Big wall climbing

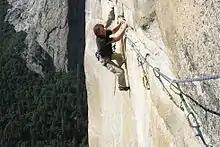
Traversing, El Capitan.

One of the earliest examples of "big wall climbing" dates from 1887 when a 17-year-old Georg Winkler free soloed the Vajolet Towers in the Dolomites. The Dolomites were the birthplace of big wall climbing, and where pioneer Emilio Comici invented many big wall techniques such as aid climbing with multi-step aiders, hanging belays and bivouacs, advanced rope maneuvers, and leading with a trail rope. In 1933, Comici climbed the overhanging north face of the Cima Grande, then the world's hardest big wall route. Other pioneers such as Riccardo Cassin, himself a leading alpinist, created even harder new routes and spread big wall techniques across the Alps. In 1955, Walter Bonatti ushered in modern big wall climbing with his six-day solo of a new route on the southwest pillar of the Petit Dru, one of the most important big wall climbs in history.